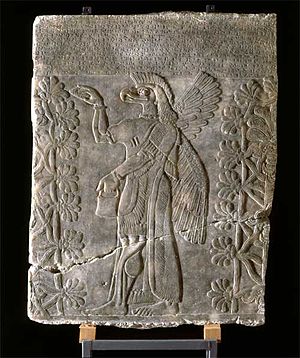
Assyriske paladsrelieffer
Assyriske relief
Assyrisk relief (inv.nr. AS2) fra nordvestpaladset i Nimrud (o. 883-859 f.Kr.). Udstillet på Nationalmuseet, Antiksamlingen.
Denne artikel omhandler tre assyriske paladsrelieffer fra Nimrud oprindeligt opstillet i Assurnasirpal II’s nyopførte Nordvestpalads i Assyrien, der havde et meget nyskabende og kunstfærdigt udsmykningsprogram af delvis bemalede stenrelieffer. Over de assyriske relieffer fra paladset på cirka to meters højde var væggene og loftet dekoreret, og på gulvene lå der tykke, vævede tæpper. Reliefferne i paladset fremstillede kongen og hans land som evigt sejrende og triumferende i pragt og vælde. Budskabet var klart for de besøgende: Dette var verdens hovedstad, og assyrerkongen var verdens ubestridte leder. De tre relieffer er en del af Antiksamlingen på Nationalmuseet. Andre relieffer fra paladset findes på museer rundt om i hele verden især i England.